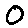
Label: 0